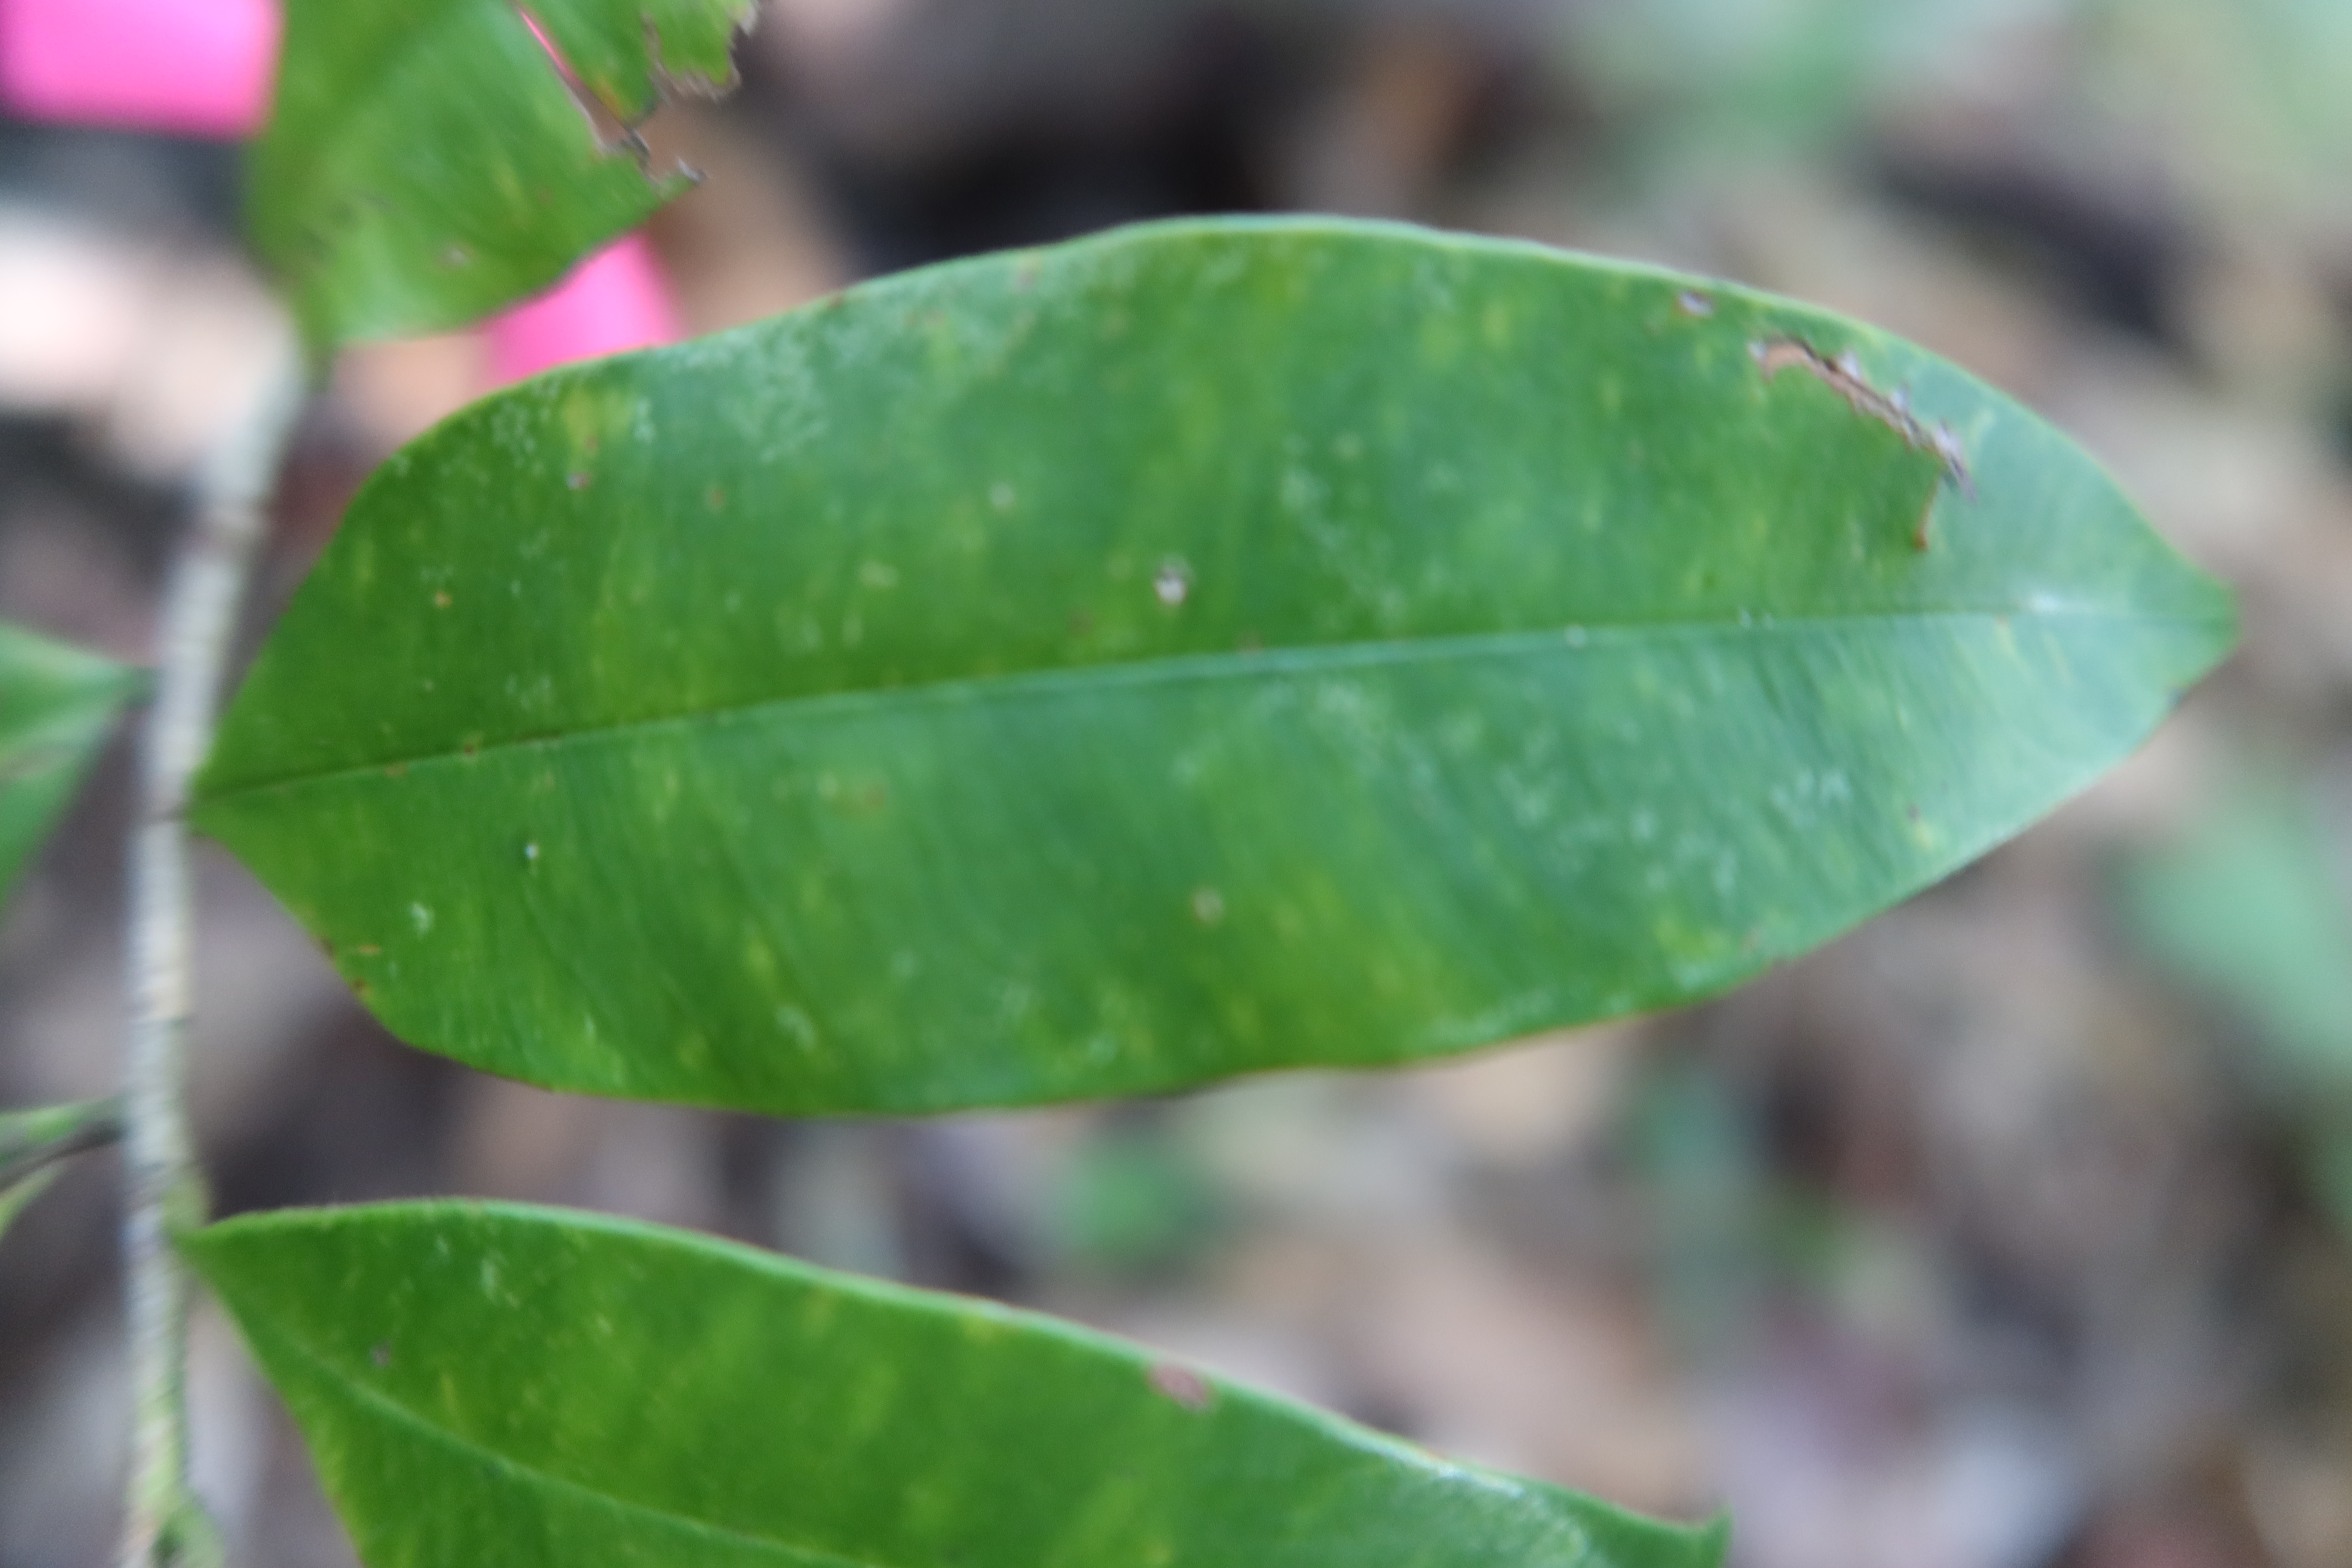
Label: Brown spots